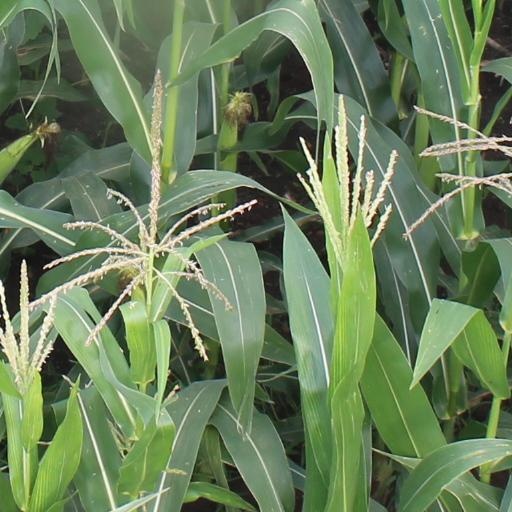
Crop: maize; corn